John Bell (Tennessee politician)

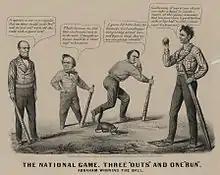
Louis Maurer cartoon depicting the 1860 presidential election as a baseball game; L to R: Bell, Douglas, Breckinridge, and Lincoln

In 1847, Bell returned to politics and was elected to the Tennessee House of Representatives. He was offered the House speakership, but he declined. Shortly afterward, the legislature, now controlled by Whigs, took up the task of filling one of the state's two U.S. Senate seats. The seat was held by a Whig, Spencer Jarnagin, who had angered the party by voting for the Walker tariff and thus had no chance of reelection. Bell, with the support of William "Parson" Brownlow's "Jonesborough Whig" and the Memphis "Daily Eagle", was among those nominated to fill the seat. After several weeks and 48 rounds of voting, Bell finally received the necessary majority on November 22, 1847, beating, among others, John Netherland, Robertson Topp, William B. Reese, and Christoper H. Williams.